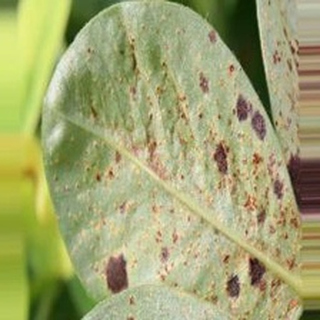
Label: groundnut_rust